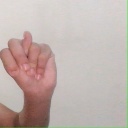
अक्षर: न